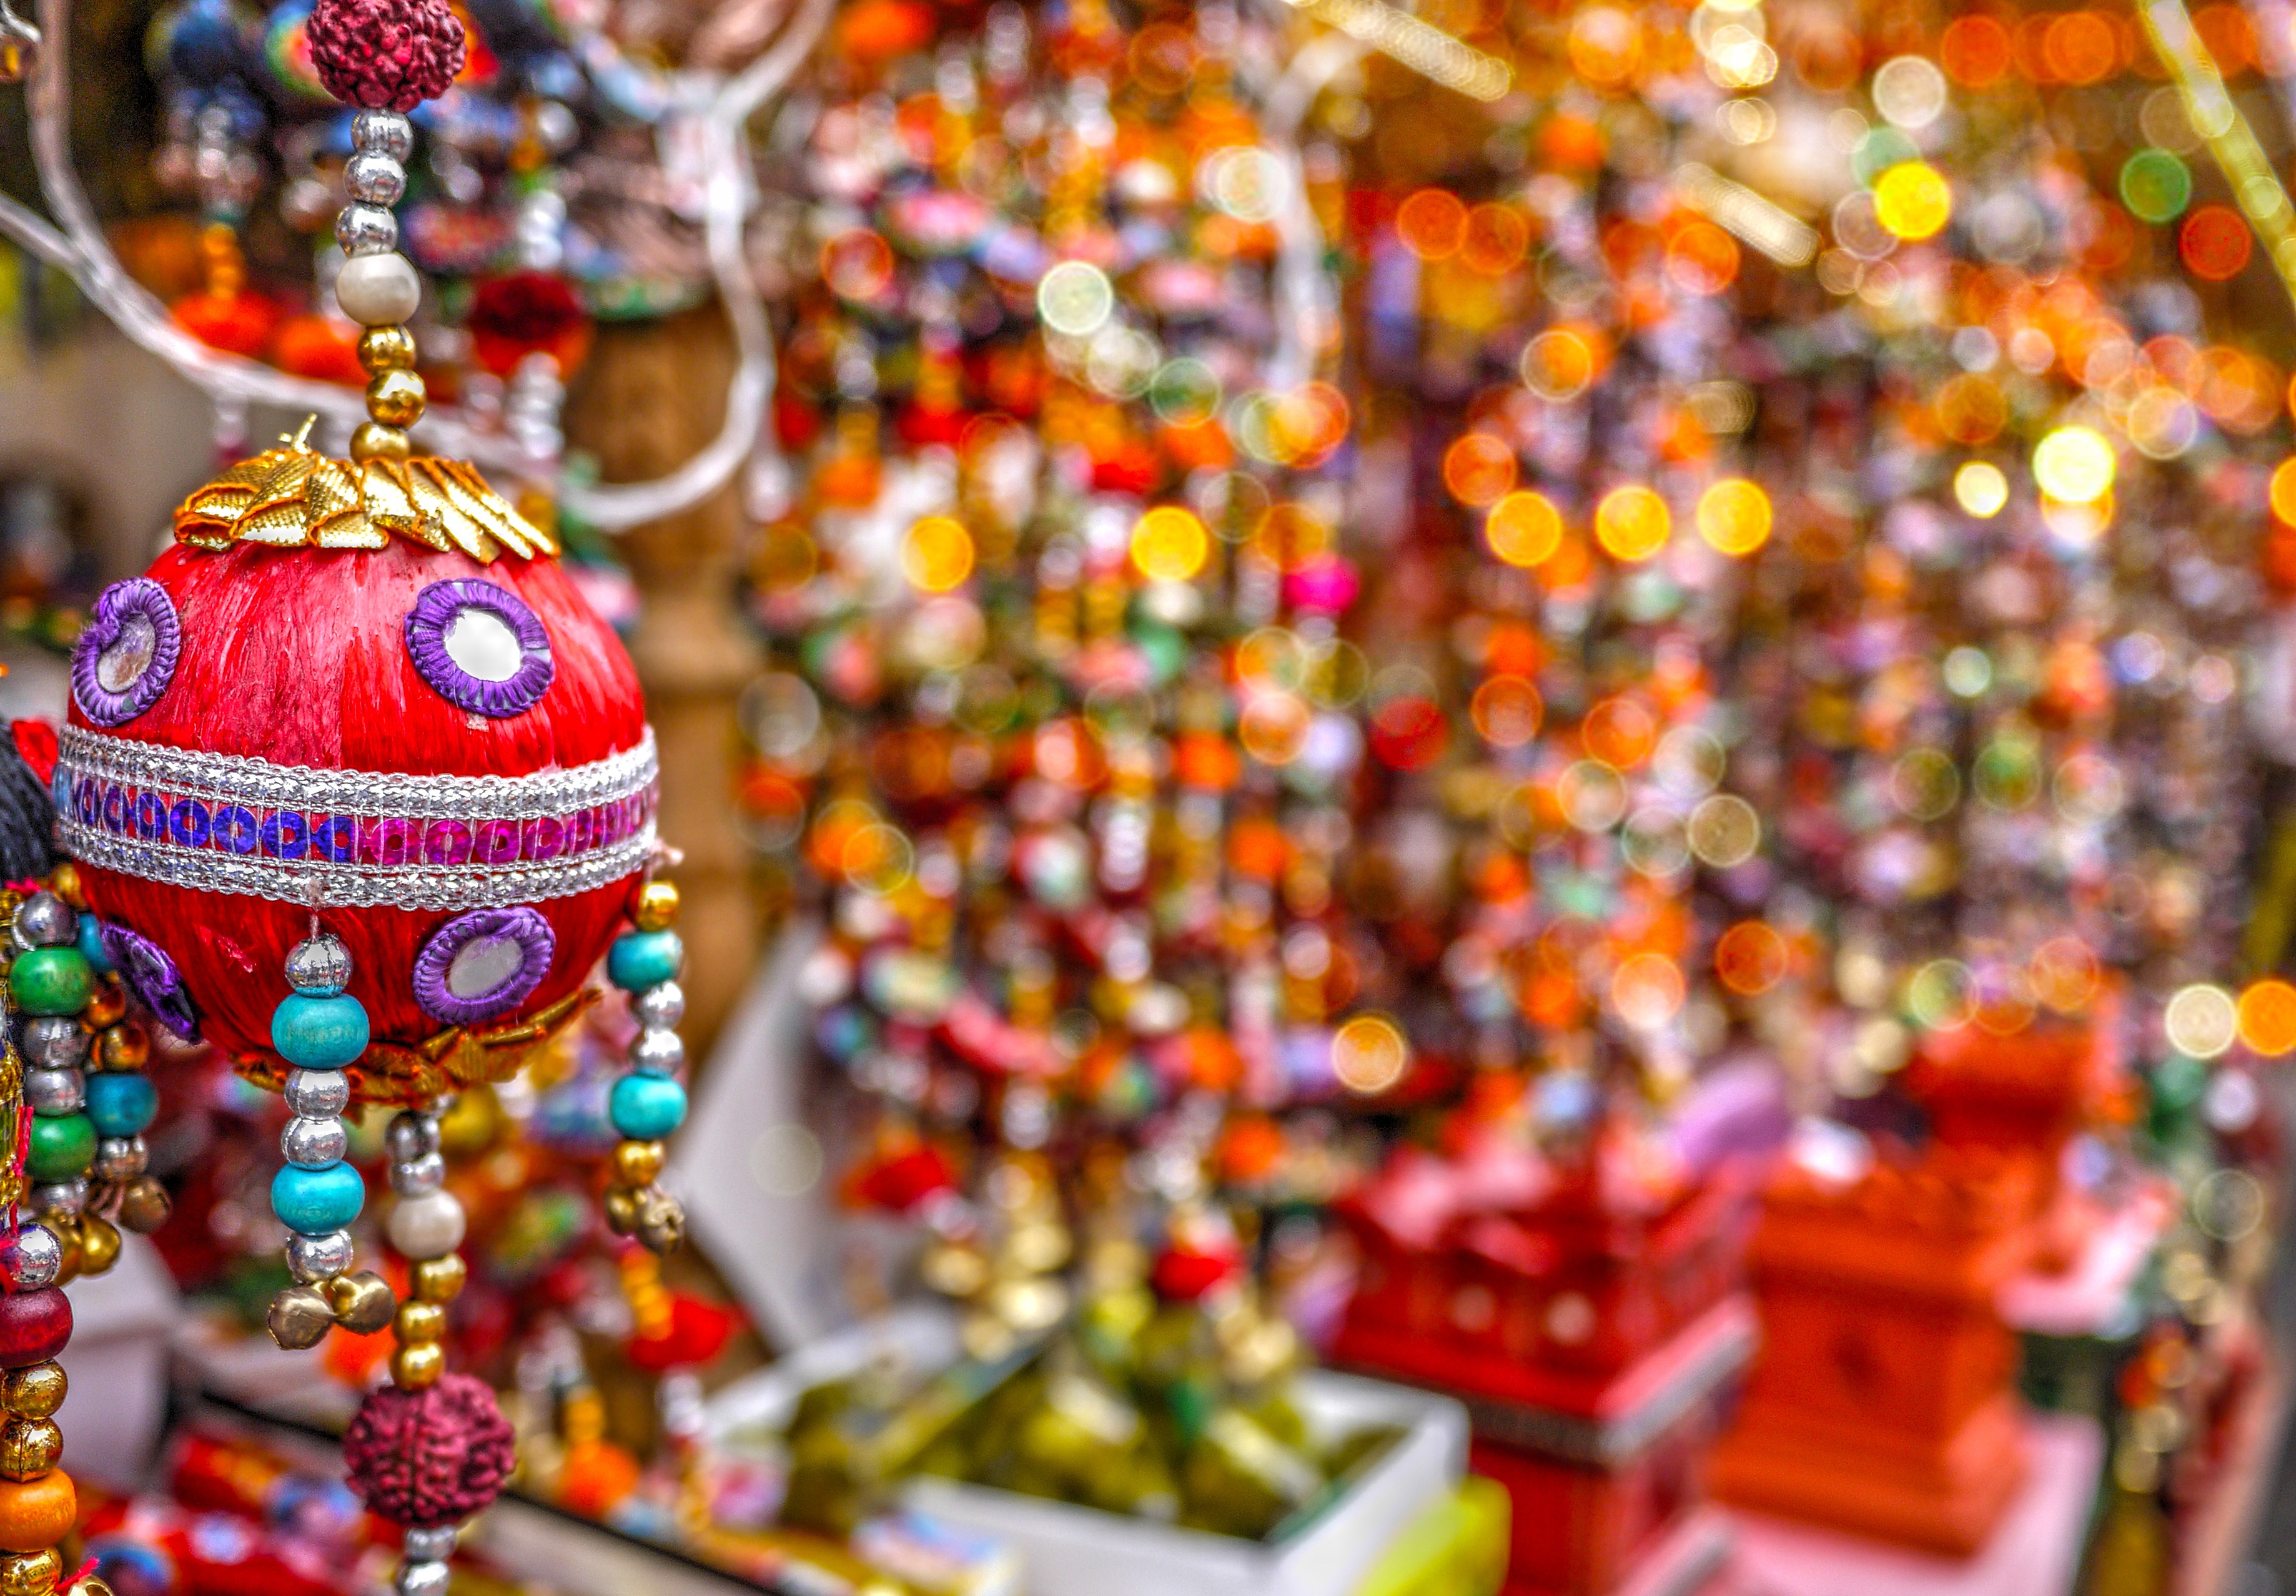
food, color, christmas, dessert, toy, festival, chinese new year